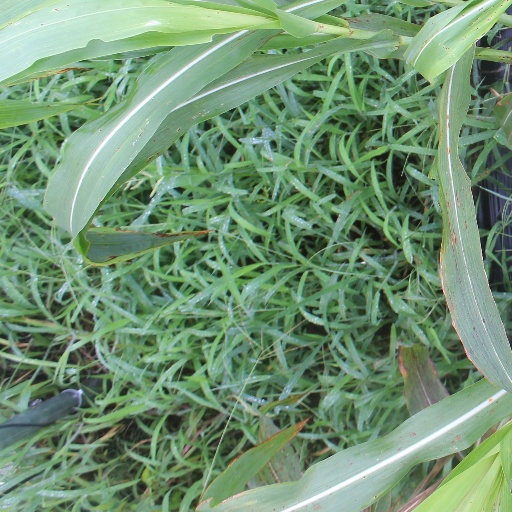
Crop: sorghum